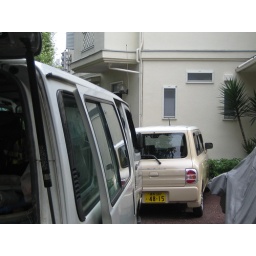
We're in sight of their house. The small car is a neighbor's. The van is a construction worker's.